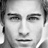
Emotion: neutral